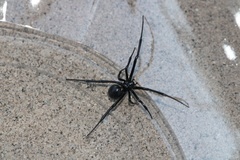
Species: Lactrodectus_hesperus